Avery Coonley School

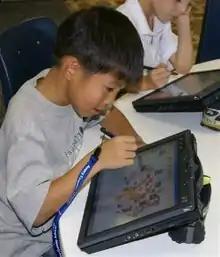
An Avery Coonley student with a tablet computer, assigned to older students and made available to all students beginning at age three

Avery Coonley began using computers for instruction in 1971 and offering computer programming to students as young as the fourth group in 1976. Desktop computers were brought into the classrooms to teach math, language arts, music, art, and computer programming, in 1978. Students begin learning basic keyboard and mouse skills in kindergarten and progress to multimedia presentations, data management, and software coding in the eighth group.